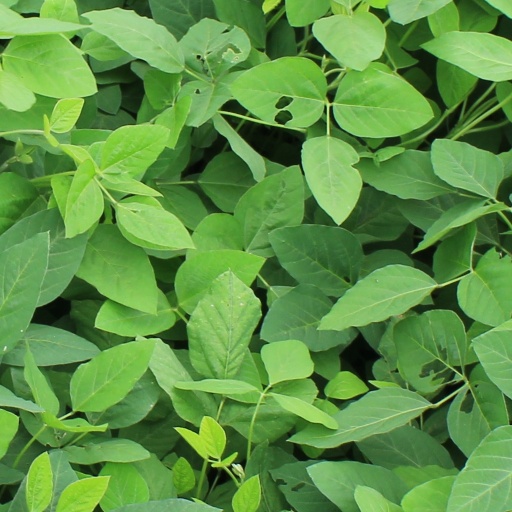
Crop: soybean